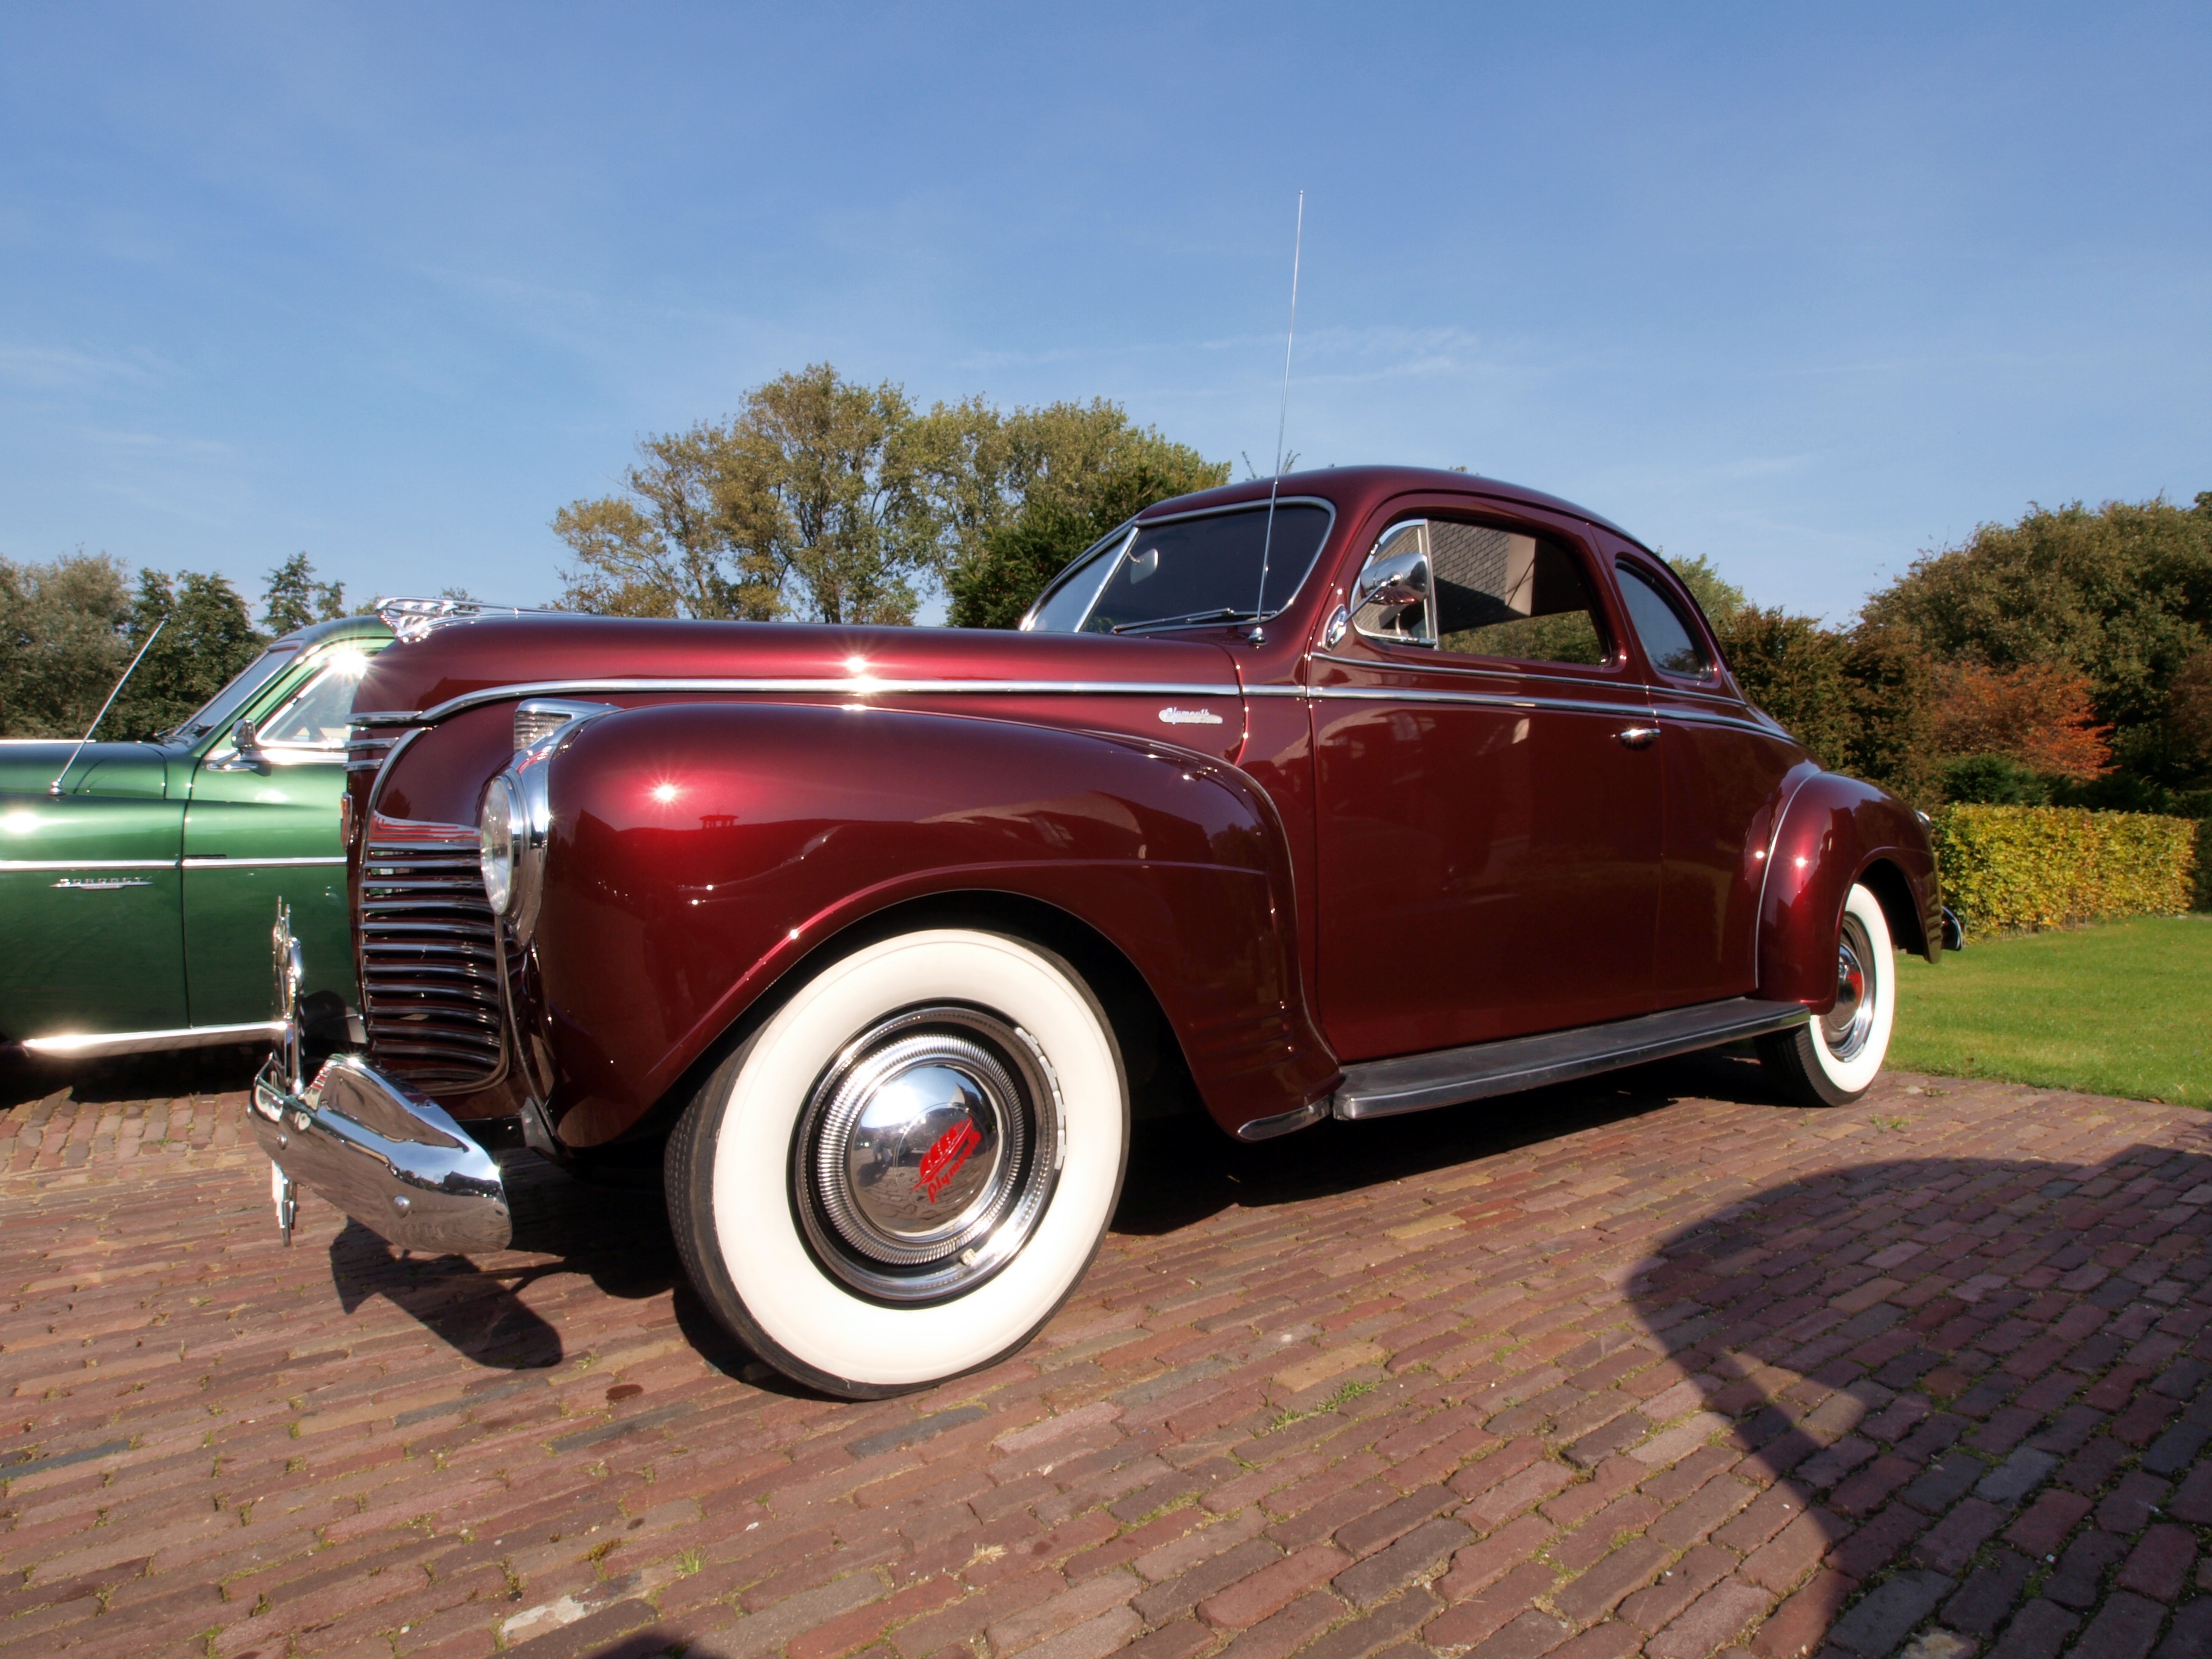
car, vintage, wheel, old, travel, transport, truck, vehicle, museum, drive, speed, movement, motor vehicle, moving, power, lights, automobiles, luxury, engine, sedan, oldtimer, plymouth, coupe, antique car, pickup truck, hot rod, land vehicle, automobile make, automotive exterior, compact car, mid size car, full size car